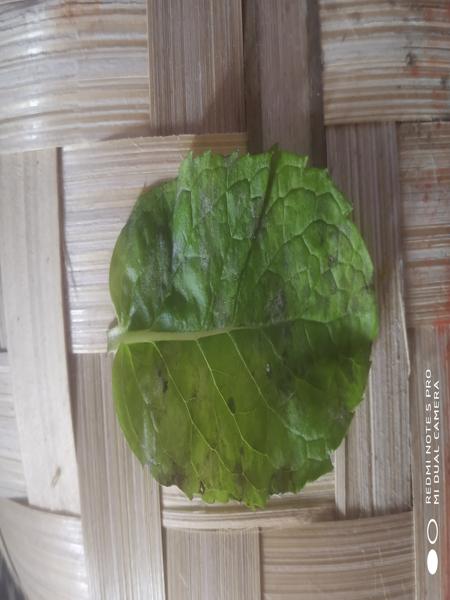
Plant: Mint